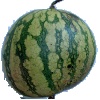
Label: Watermelon 1